Hedieh Tehrani

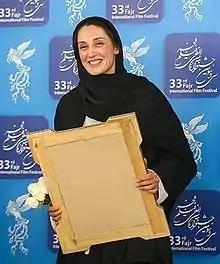
Tehrani in 2015

Hedieh Tehrani (born June 25, 1972) is an Iranian actress. She is most noted for willingness to play mysterious, stony-faced and cold-hearted women. She has received various accolades, including two Crystal Simorghs, four Hafez Awards, an Iran Cinema Celebration Award and an Iran's Film Critics and Writers Association Award.